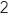
Number: 2